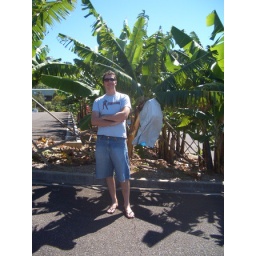
Gavin beside a banana tree at &amp;quot;The Big Banana&amp;quot;. Bananas are kept hidden under plastic.